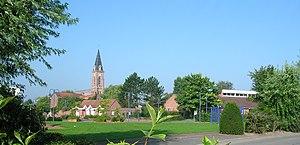
La place de la mairie et de l'église de Lompret. L'école et son restaurant scolaire sont sur la droite de la photo.
Lompret est une commune française située dans le département du Nord, en région Hauts-de-France. Elle fait partie de la Métropole européenne de Lille.